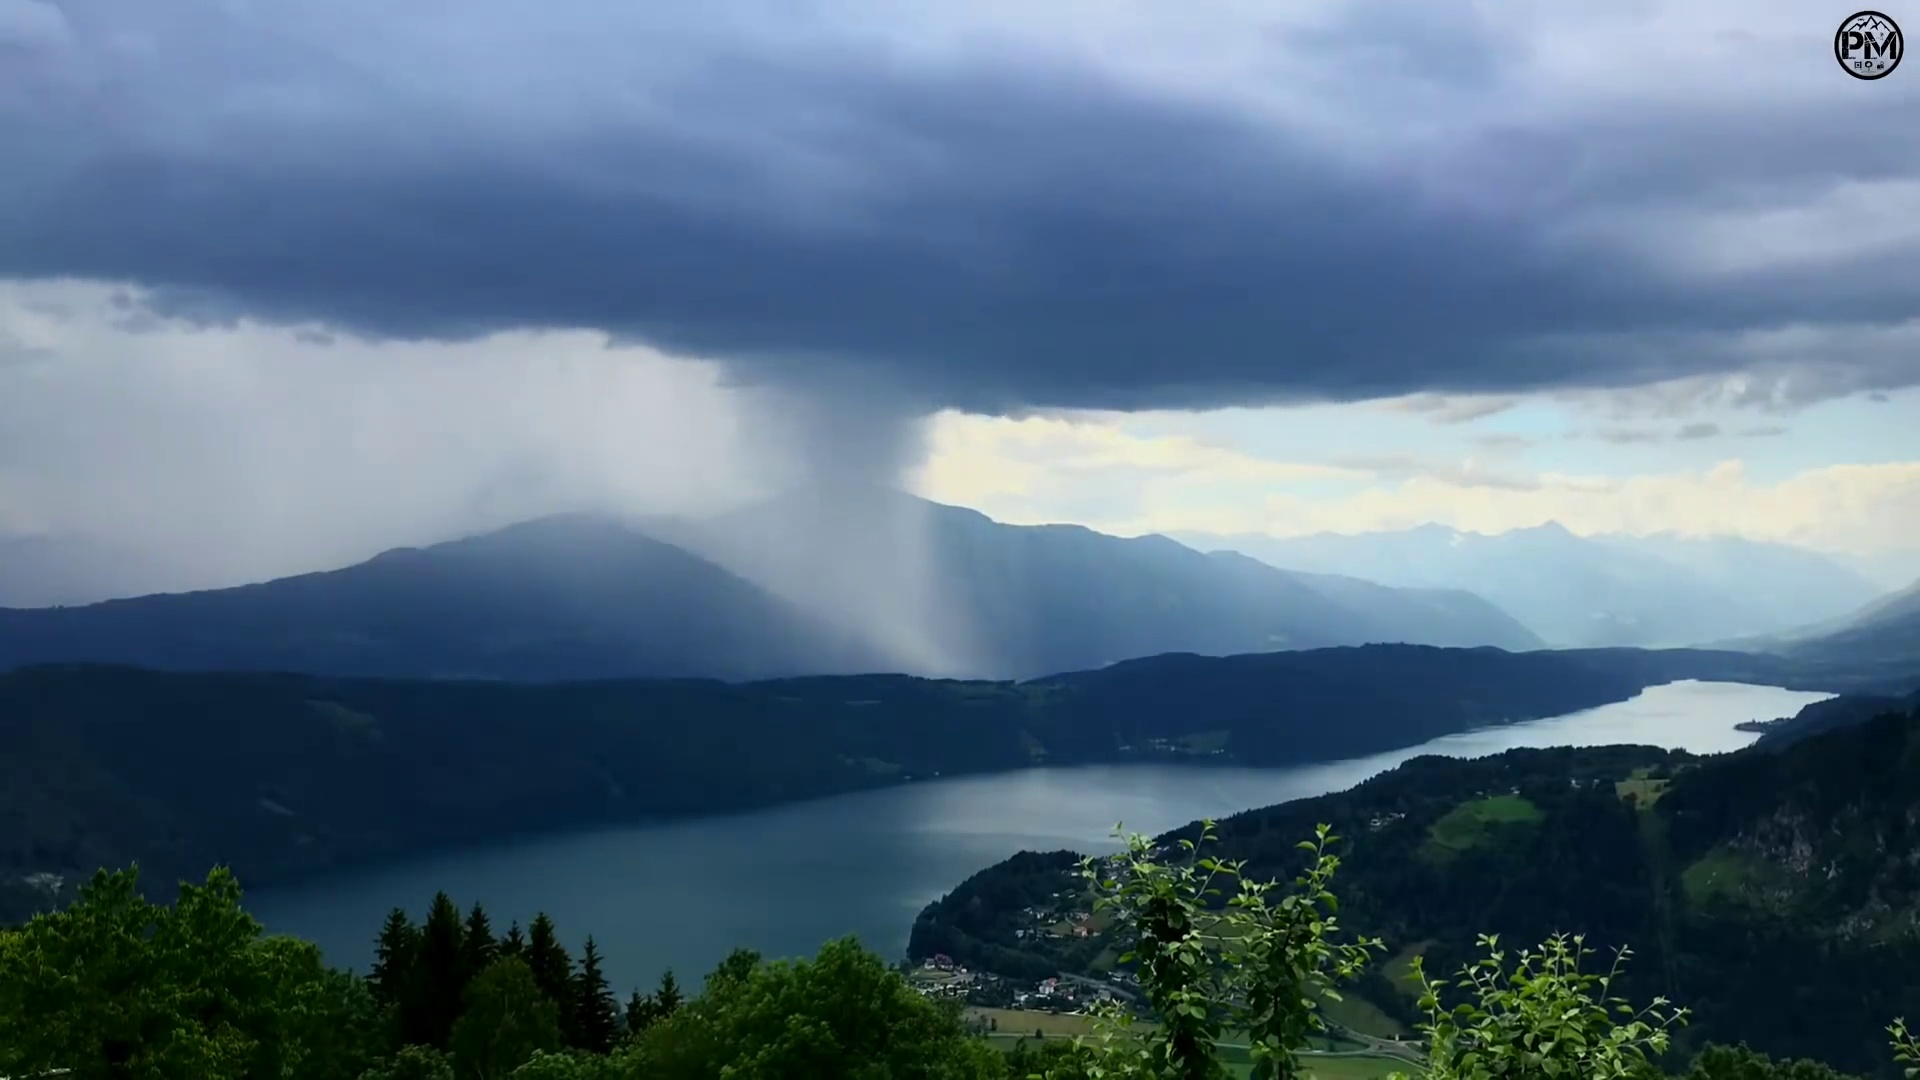
Fire: no
Smoke: no